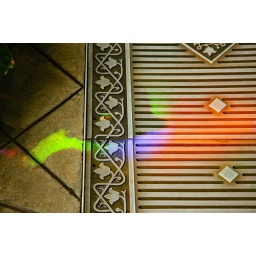
The stained glass windows in the Conservatory of Flowers make rather pretty patterns on the walkway.